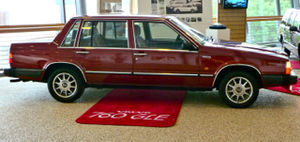
Volvo 760 / Historie
Volvo 760 GLE
Volvo 760 var en svensk personbil bygget af Volvo på Volvofabrikken i Kalmar og introduceret i 1982. 760'eren lagde grunden til et nyt og moderne modelprogram til Volvo i 1980'erne, og videreudvikledes senere til 900-serien og senere S90/V90.